Korean paper

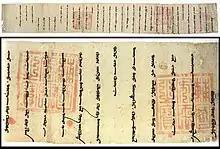
1289 letter of 4th ilkhan Arghun to Philip the Fair, in Mongolian language and classical Mongolian script, with detail of the introduction. The letter was remitted to the French king by Buscarel of Gisolfe. The seal is that of the Great Khan, with Chinese Script: “輔國安民之寶”, which means "Seal of the upholder of the State and the purveyor of peace to the People". The paper is Korean manufacture, in the Goryeo period. 182x25 cm. French National Archives.

"Hanji"'s golden age peaked in the Goryeo period (918–1392), which saw the rise in quality and use of "hanji" in conjunction with printmaking. Paper was used to make money, Buddhist texts, and medical and history books. The government encouraged "dak" cultivation and paper production, and dak was planted countrywide in the 12th century. Often called Goryeoji, "hanji" became famous in Asia for its strength and luster, and became a heavy trade item to China.